American National Exhibition

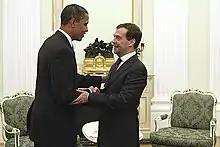
Former President Obama met with then-President Dmitry Medvedev on July 7, 2009, during the 50th Anniversary of the "American National Exhibition".

The "American National Exhibition" became the first of a series of traveling exhibitions from the U.S. Embassy in Moscow that continued for the next five decades to the early 1990s. In total, there were 87 separate showings of 19 exhibitions in 25 different cities, across 12 time zones, exhibiting American technology, from graphic arts to agriculture, outdoor recreation to medicine. The 50th anniversary conference of the "National American Exhibition" was celebrated "a day after U.S. President Barack Obama was in Russia to try to kick-start relations. With ties between Washington and Moscow at Cold War lows again, there was heavy nostalgia for the heady days of detente."